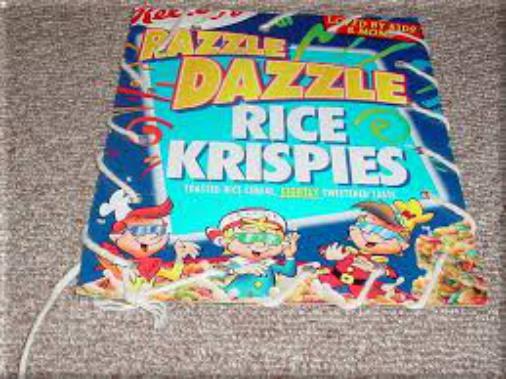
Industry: Food